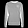
Label: Pullover